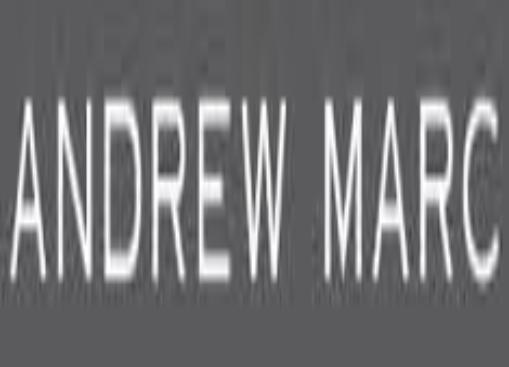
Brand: Andrew Marc
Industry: Clothes